Milwaukee Admirals

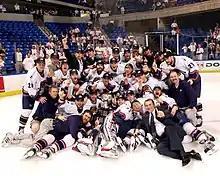
2003-04 Admirals with the Calder Cup

They won their first Calder Cup in 2004 when they defeated the Wilkes-Barre/Scranton Penguins. Prior to the finals, Milwaukee needed seven games to defeat the Cincinnati Mighty Ducks in the first round. Then the Admirals defeated the Chicago Wolves in six games to advance to the conference finals. The Admirals then eliminated the Rochester Americans four games to one. Milwaukee went on to sweep the Wilkes-Barre/Scranton Penguins to win the Calder Cup. The Admirals completed a rare postseason run in which they needed one fewer game to eliminate their opponents in each subsequent series.